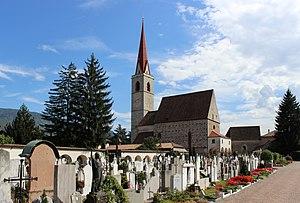
L'ancienne église paroissiale de l'Assomption située à Lana, un bourg de la province autonome de Bolzano, est considérée comme une des plus belles églises du pays et abrite un retable célèbre de Hans Schnatterpeck. L'église est située dans le quartier Niederlana ; l'église, le clocher, la chapelle du cimetière et le cimetière sont classés patrimoine culturel protégé.